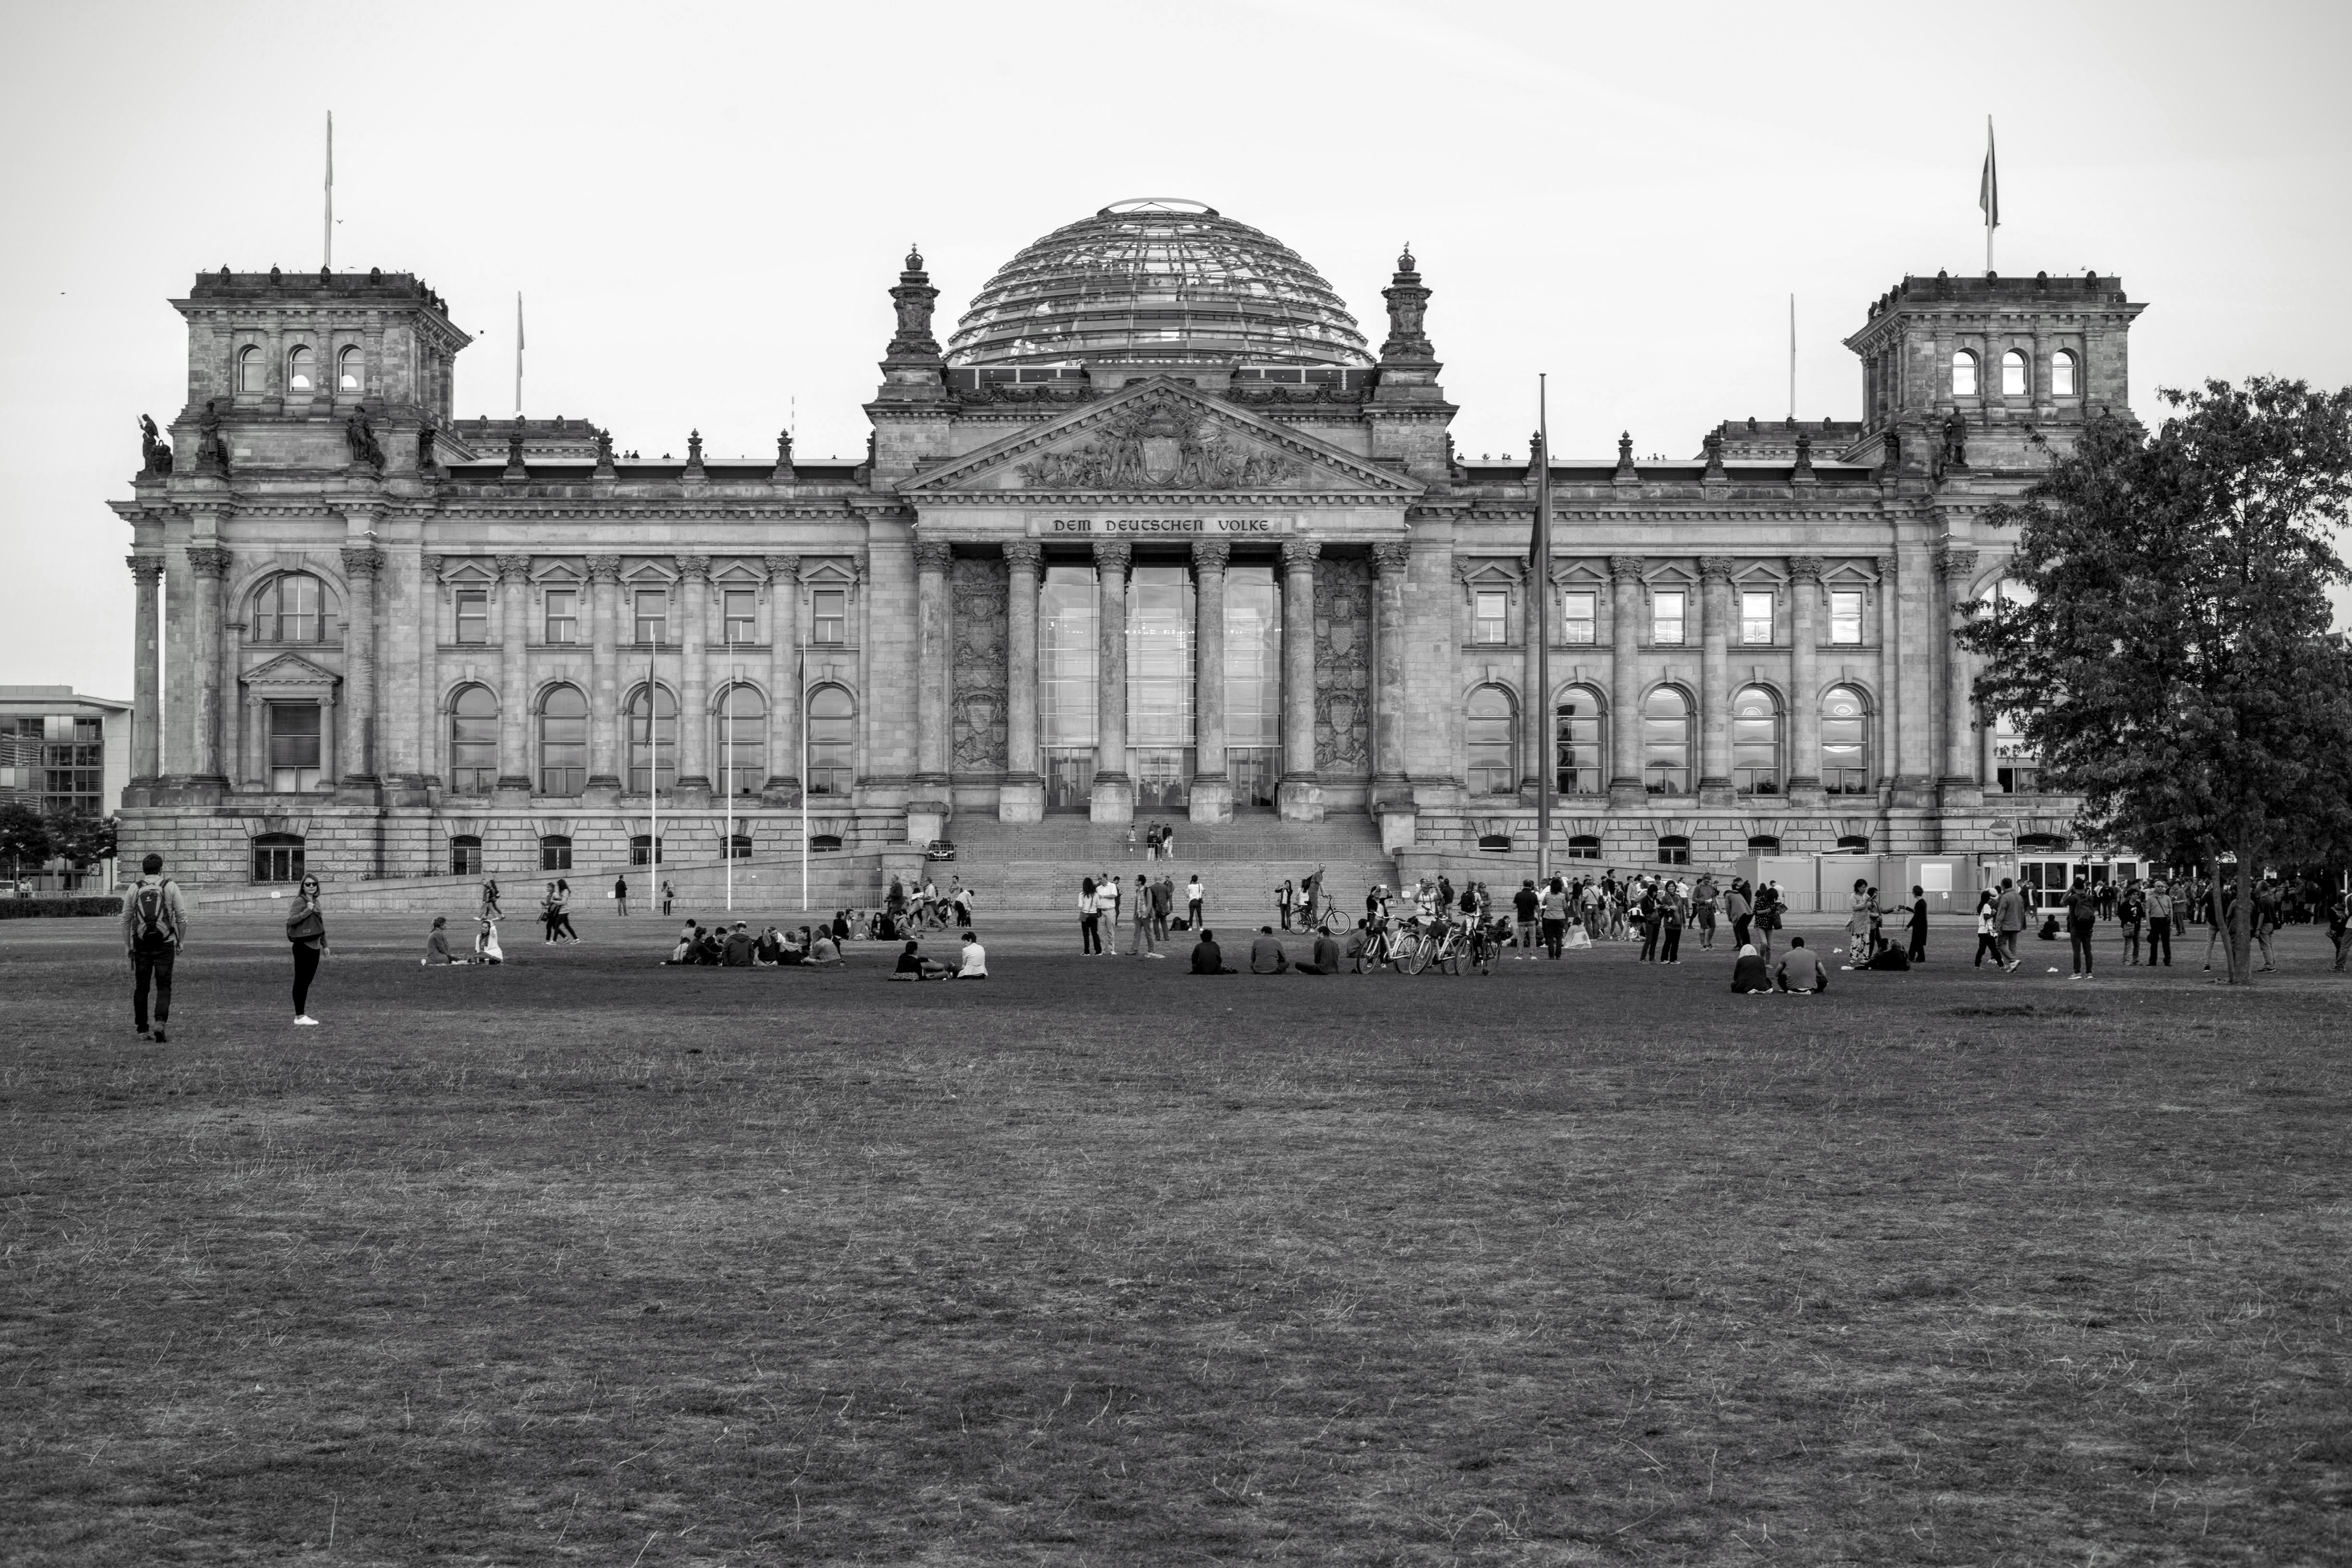
black and white, architecture, palace, city, monument, cityscape, landmark, monochrome, town square, urban area, monochrome photography, ancient history, human settlement